Batasari

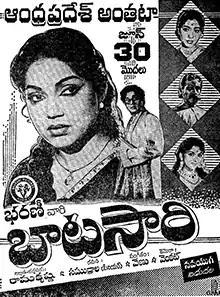
Theatrical release poster

Batasari is a 1961 Indian Telugu-language drama film, produced and directed by Ramakrishna of Bharani Pictures. It was simultaneously made in Tamil as Kaanal Neer. Based on the Bengali novel "Bardidi" by Saratchandra Chatterjee, the film stars P. Bhanumathi and Akkineni Nageswara Rao, with music composed by Master Venu. "Batasari" was released on 30 June 1961, and "Kaanal Neer" on 21 July. Both versions did not succeed commercially.